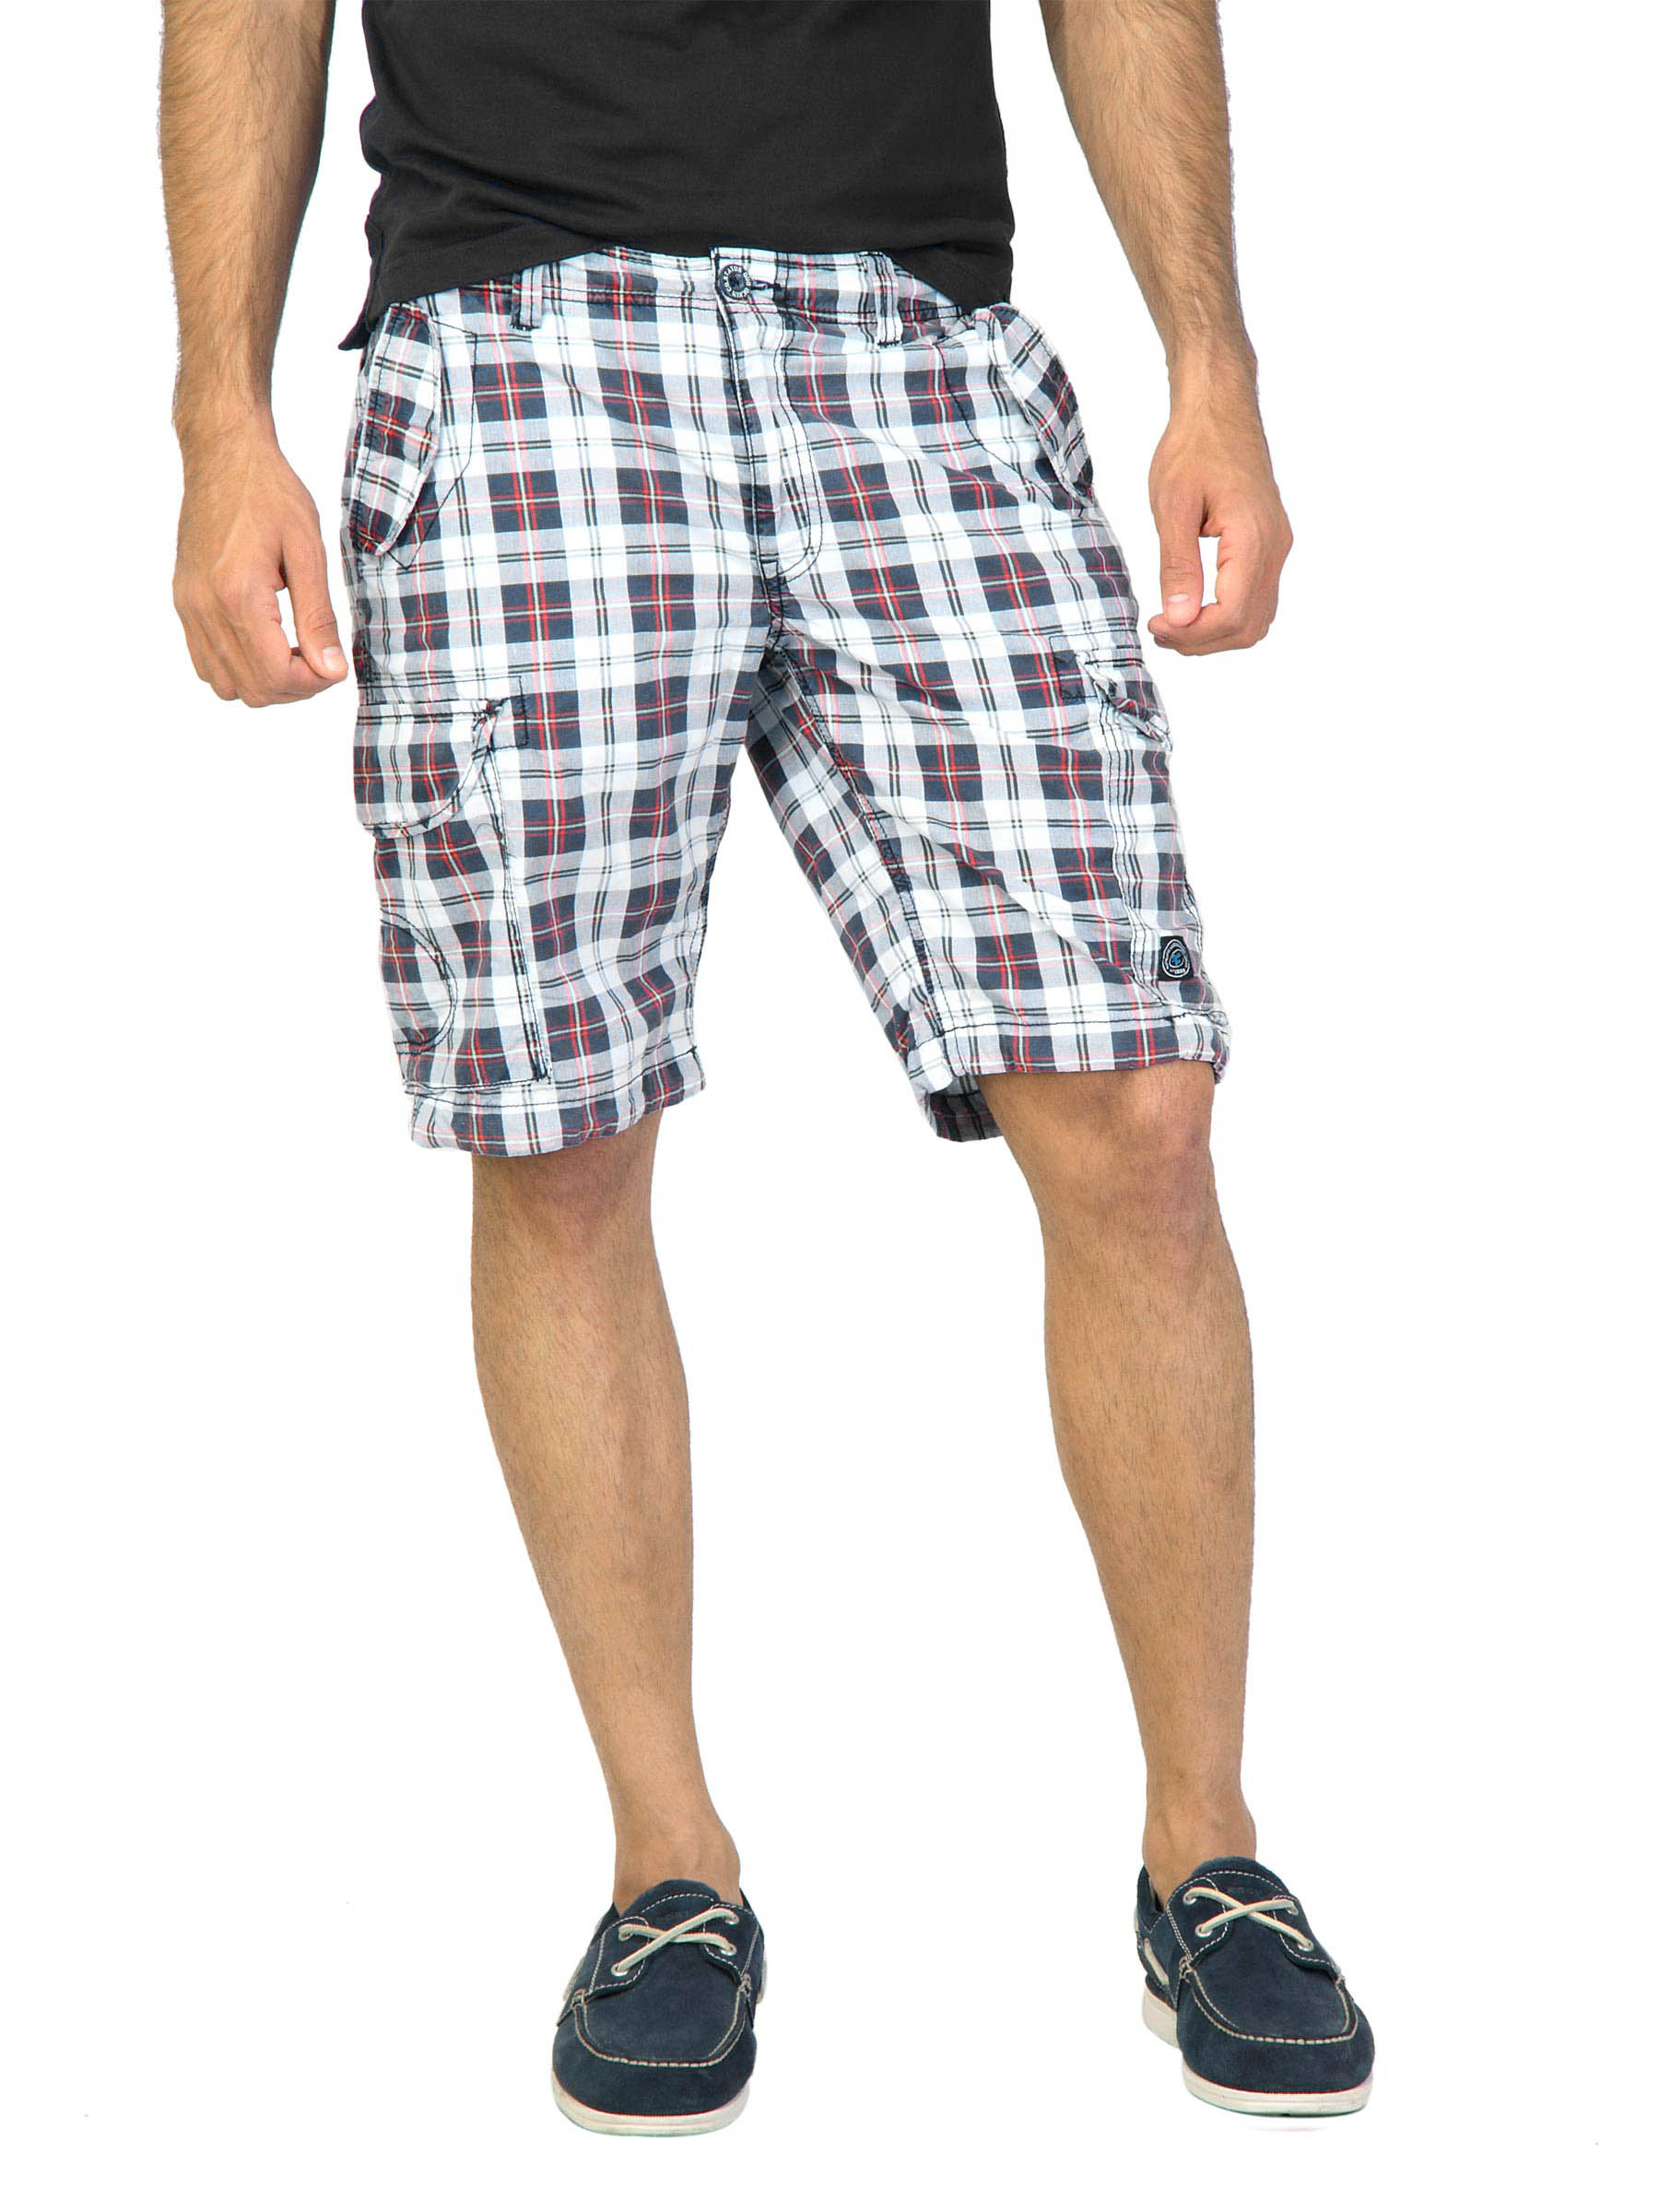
Status Quo Men Check Navy Blue Shorts
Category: Apparel / Bottomwear / Shorts
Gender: Men
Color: Navy Blue
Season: Fall 2011
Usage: Casual